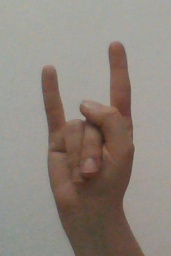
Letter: la